Ya'qub ibn Tariq

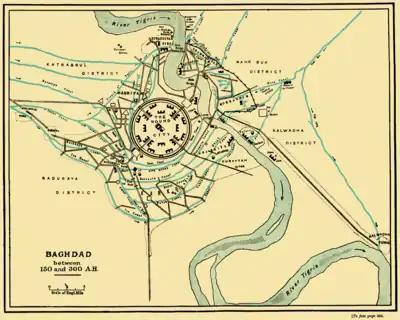
William Muir's depiction of the original round city of Baghdad (1883), where Yaʿqūb ibn Ṭāriq was active during his career

Yaʿqūb ibn Ṭāriq was active in Baghdad as an astronomer during the rule of the second Abbasid caliph, al-Manṣūr. He seems not to have been aware of Ptolemaic astronomy, and used a Zoroastrian calendar, which consisted of 12 months of 30 days each, with any remaining days being added after the eighth month, Ābān.